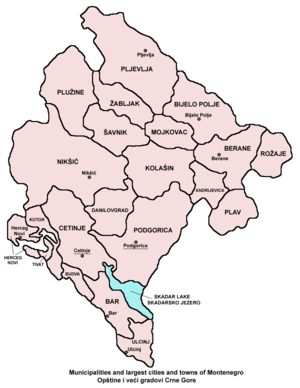
Montenegros historie / Efter Jugoslavien
Montenegros historie er stærkt præget af landets nærhed til mægtigere nabolande og har været båret frem af en ofte meget dygtig balancering mellem stormagter helt til moderne tid. Dele af området har været underlagt ret mange og skiftende udenlandske herredømmer, men en uafhængig, mere eller mindre kontinuerlig montenegrinsk stat eksisterede uafbrudt fra 1356 til 1918, og igen fra 2006.